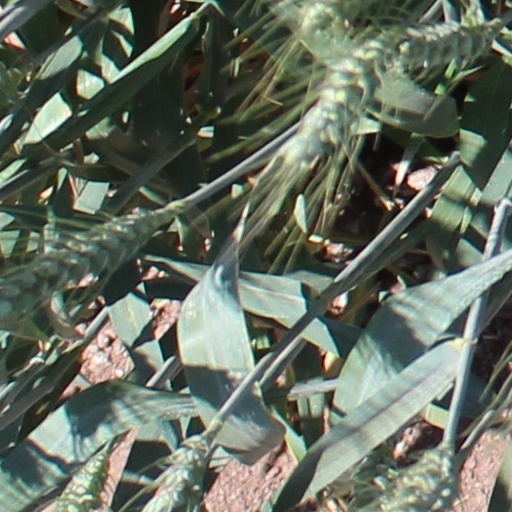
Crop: wheat